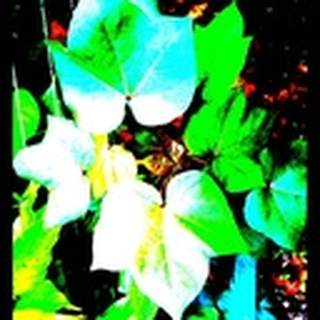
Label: healthy_cotton